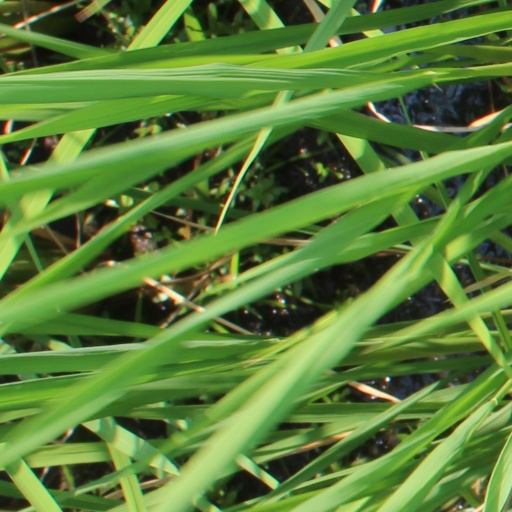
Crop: rice